Liberei

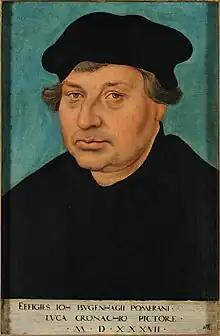
In 1531, reformer Johannes Bugenhagen explicitly referred to liberei as a source of knowledge in his Braunschweig Church Order.

Another, probably last, large donation of books took place 84 years later, in 1579. This time the volumes came from the estate of Johannes Alßhausen, secretary to the council of the city of Braunschweig. An inventory of the estate states:„… und weil Johan Alßhausenn seliger alle seine buchere, klein und groß, und die tabulas mundi bey seinen lebenn in die lieberey zur kirchenn Andre in Braunschweig gegeben, daruber auch schriftlicher beweiß vonne ihme vorsiegelt vorhandenn […]“